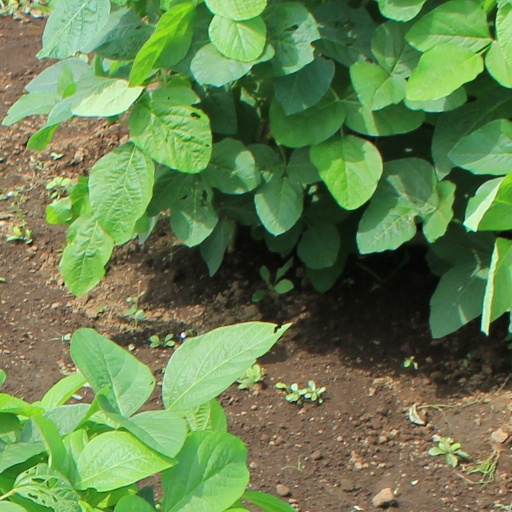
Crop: soybean